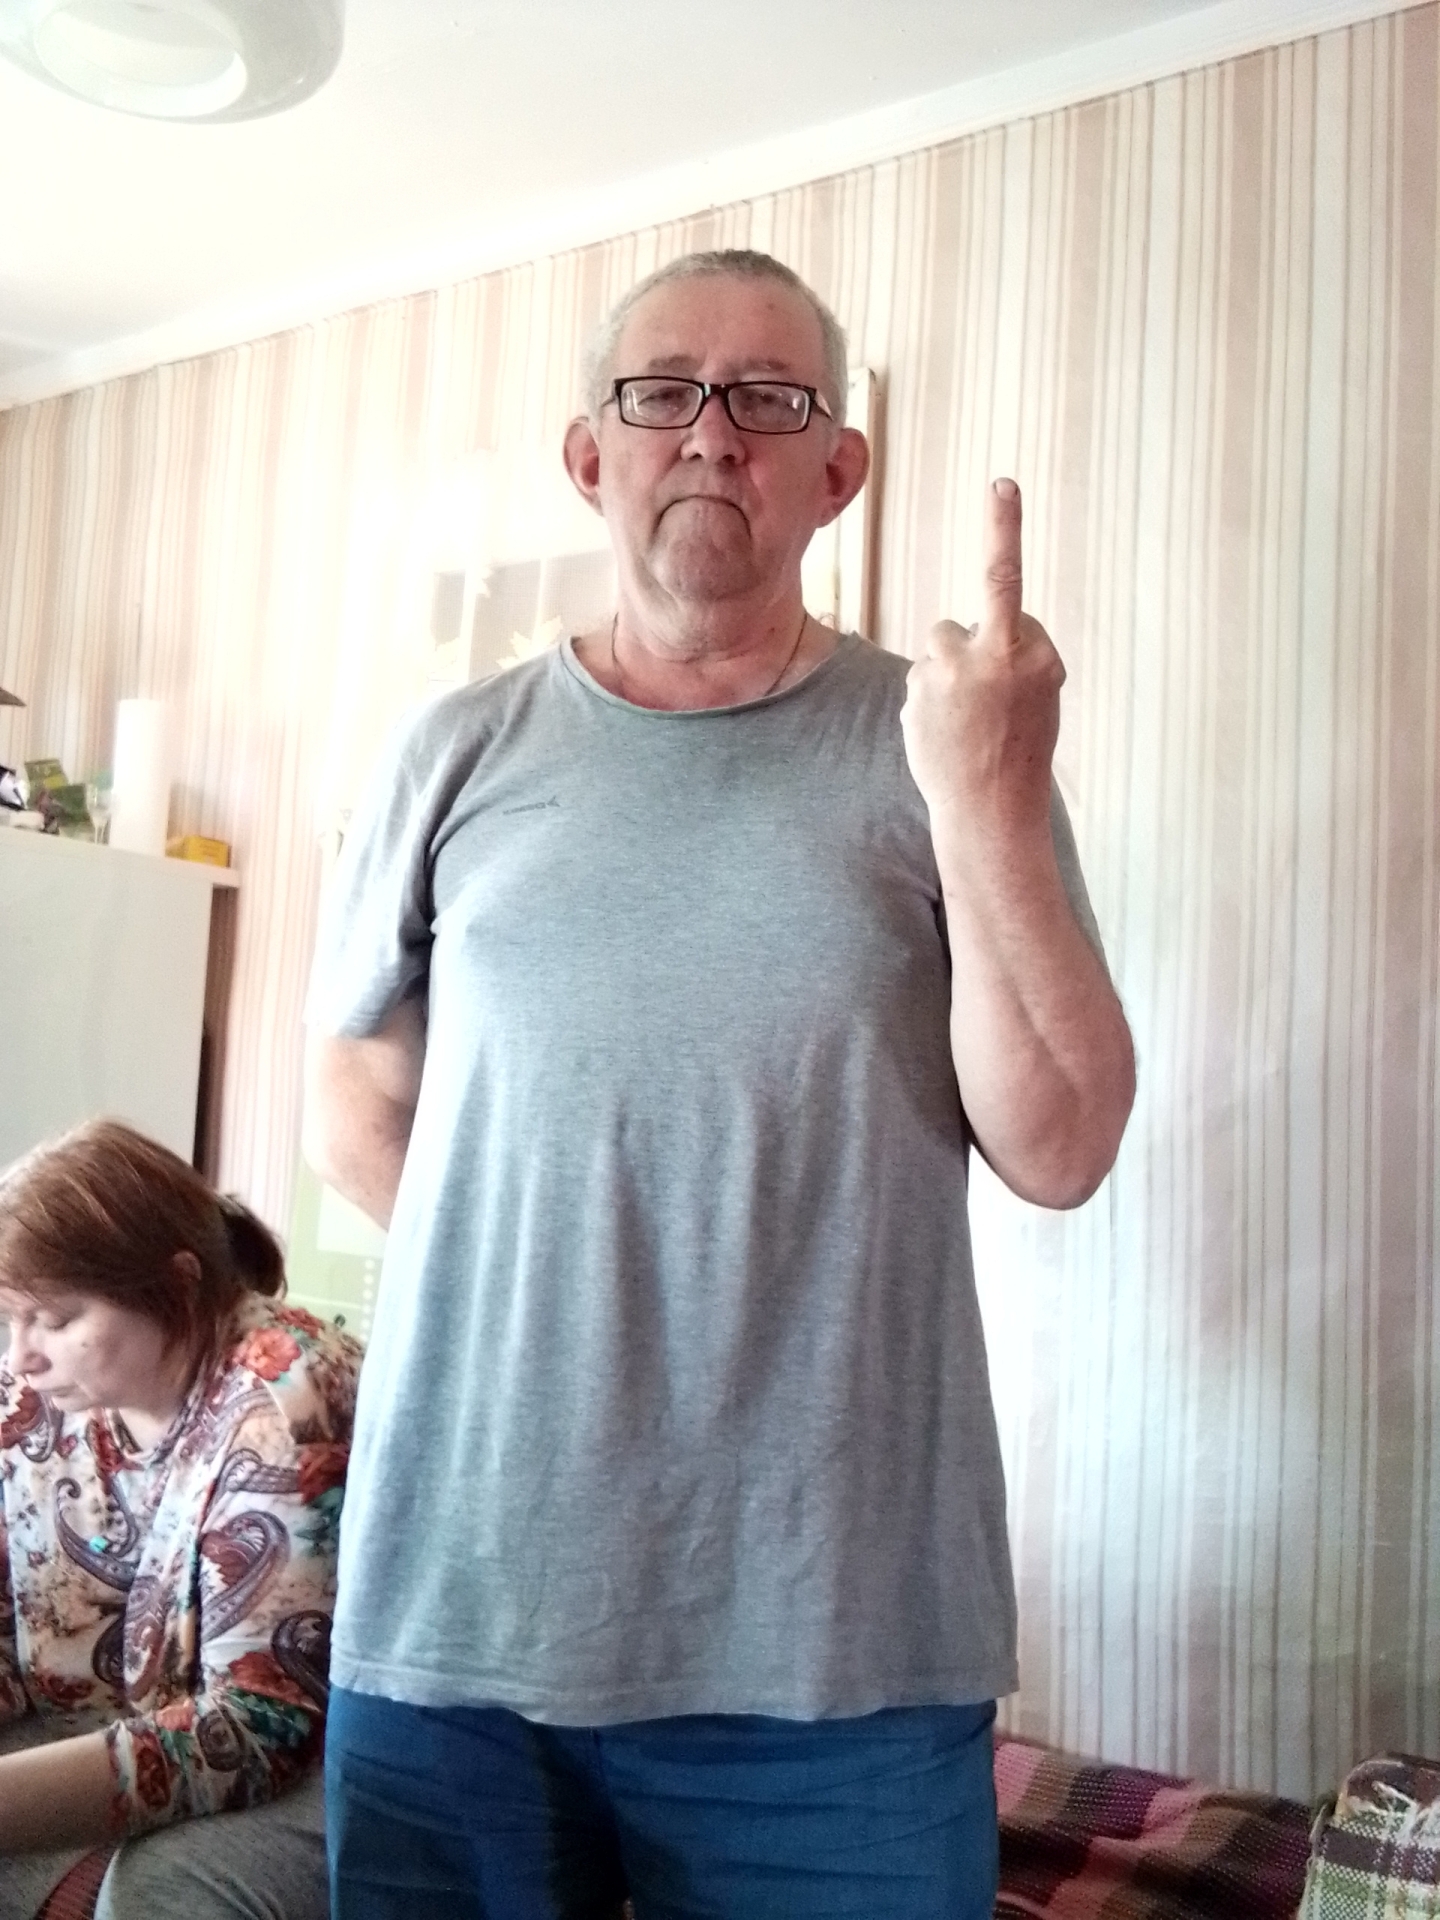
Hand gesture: middle_finger